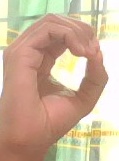
ASL sign: O